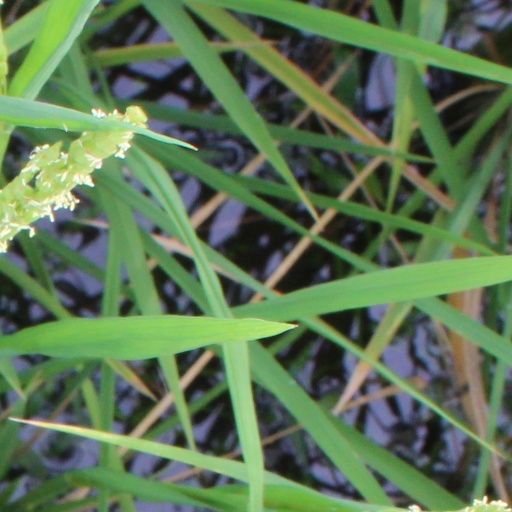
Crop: rice